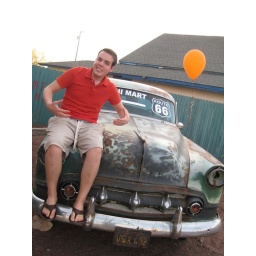
Me sitting on a car in Seligman Arizona during our spring break road trip